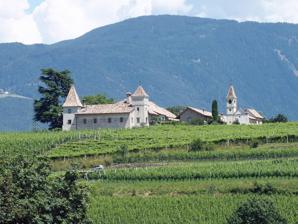
Building: Ansitz Kreit
Country: Italy
Year built: 1596
Ansitz in South Tyrol Ansitz Kreit in January 2014 Ansitz Kreit is an Ansitz in Eppan an der Weinstraße , South Tyrol , Italy. History Ansitz Kreit is located in the frazione of St. Michael in the municipality of Eppan an der Weinstraße . The main house was built by a farmer named Elias Leys around 1596, converting the farm into an estate. A Catholic chapel, dedicated to Saint Anthony , was built in 1661. The chapel Ownership changed to the Zeffer family in the middle of the 17th century. The family was later ennobled , becoming von Zephyris von Greith. The last member of the family to own the estate was a Catholic priest. As he had no heirs, ownership changed after his death. Kreit has been owned by the Raifer family since 1898. Ansitz Kreit has also been known as Ansitz Straussenhof. References